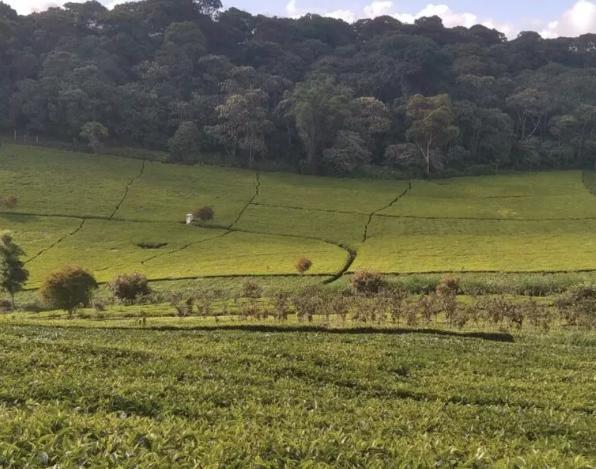
Rafu zilizojazwa na mifuko mbalimbali ya mbegu za mimea na bei zake zikiwemo mbegu za kuzalisha karoti, pilipili hoho, giligilani na sukuma wiki; kuchochea umuhimu wa mbegu zenye ubora kwa kilimo chenye tija.